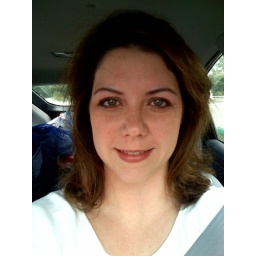
since dirty boat sheets are in the back of the Prius, I must have been driving back from Oriental